Zerega Avenue station

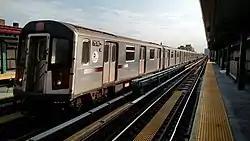
R142A 6 train passing the station

The station's only exit is a mezzanine beneath the tracks. Outside fare control, stairs lead to the northeast and southwest corners of Westchester Avenue and Zerega Avenue.